XHMQM-FM

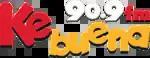
Logo as La Ke Buena used to 2021

XEMQ-AM 1240 received its concession on December 18, 1941. It was owned by Lázaro Achurra Suárez and sold to Radio Mayab in 1970. XEMQ moved to 810 kHz in the 1990s. The name of the format was known as "Tus Panteras Juveniles" broadcasting pop and rock music. The plural panthers in the branding referred to XEMQ broadcasting on shortwave under the call sign XEQM. In 2005, XEMQ began broadcasting Mayan-language programming under the name Yóol lik'. In 2010, the station returned to a Spanish-language format as Átomo 810.